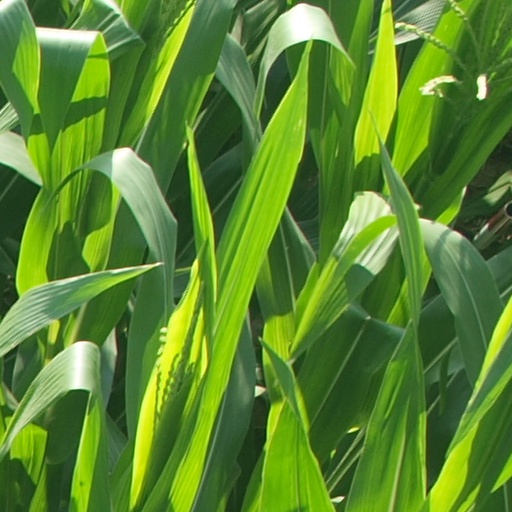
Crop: maize; corn